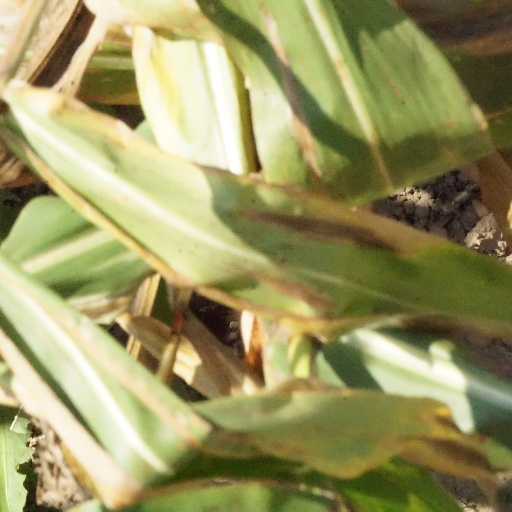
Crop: maize; corn